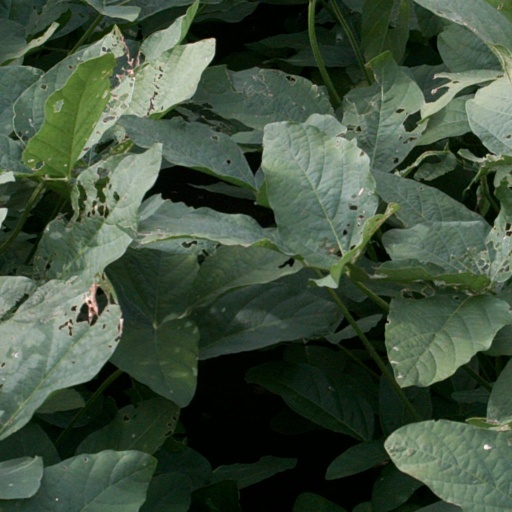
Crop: soybean